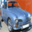
Label: automobile